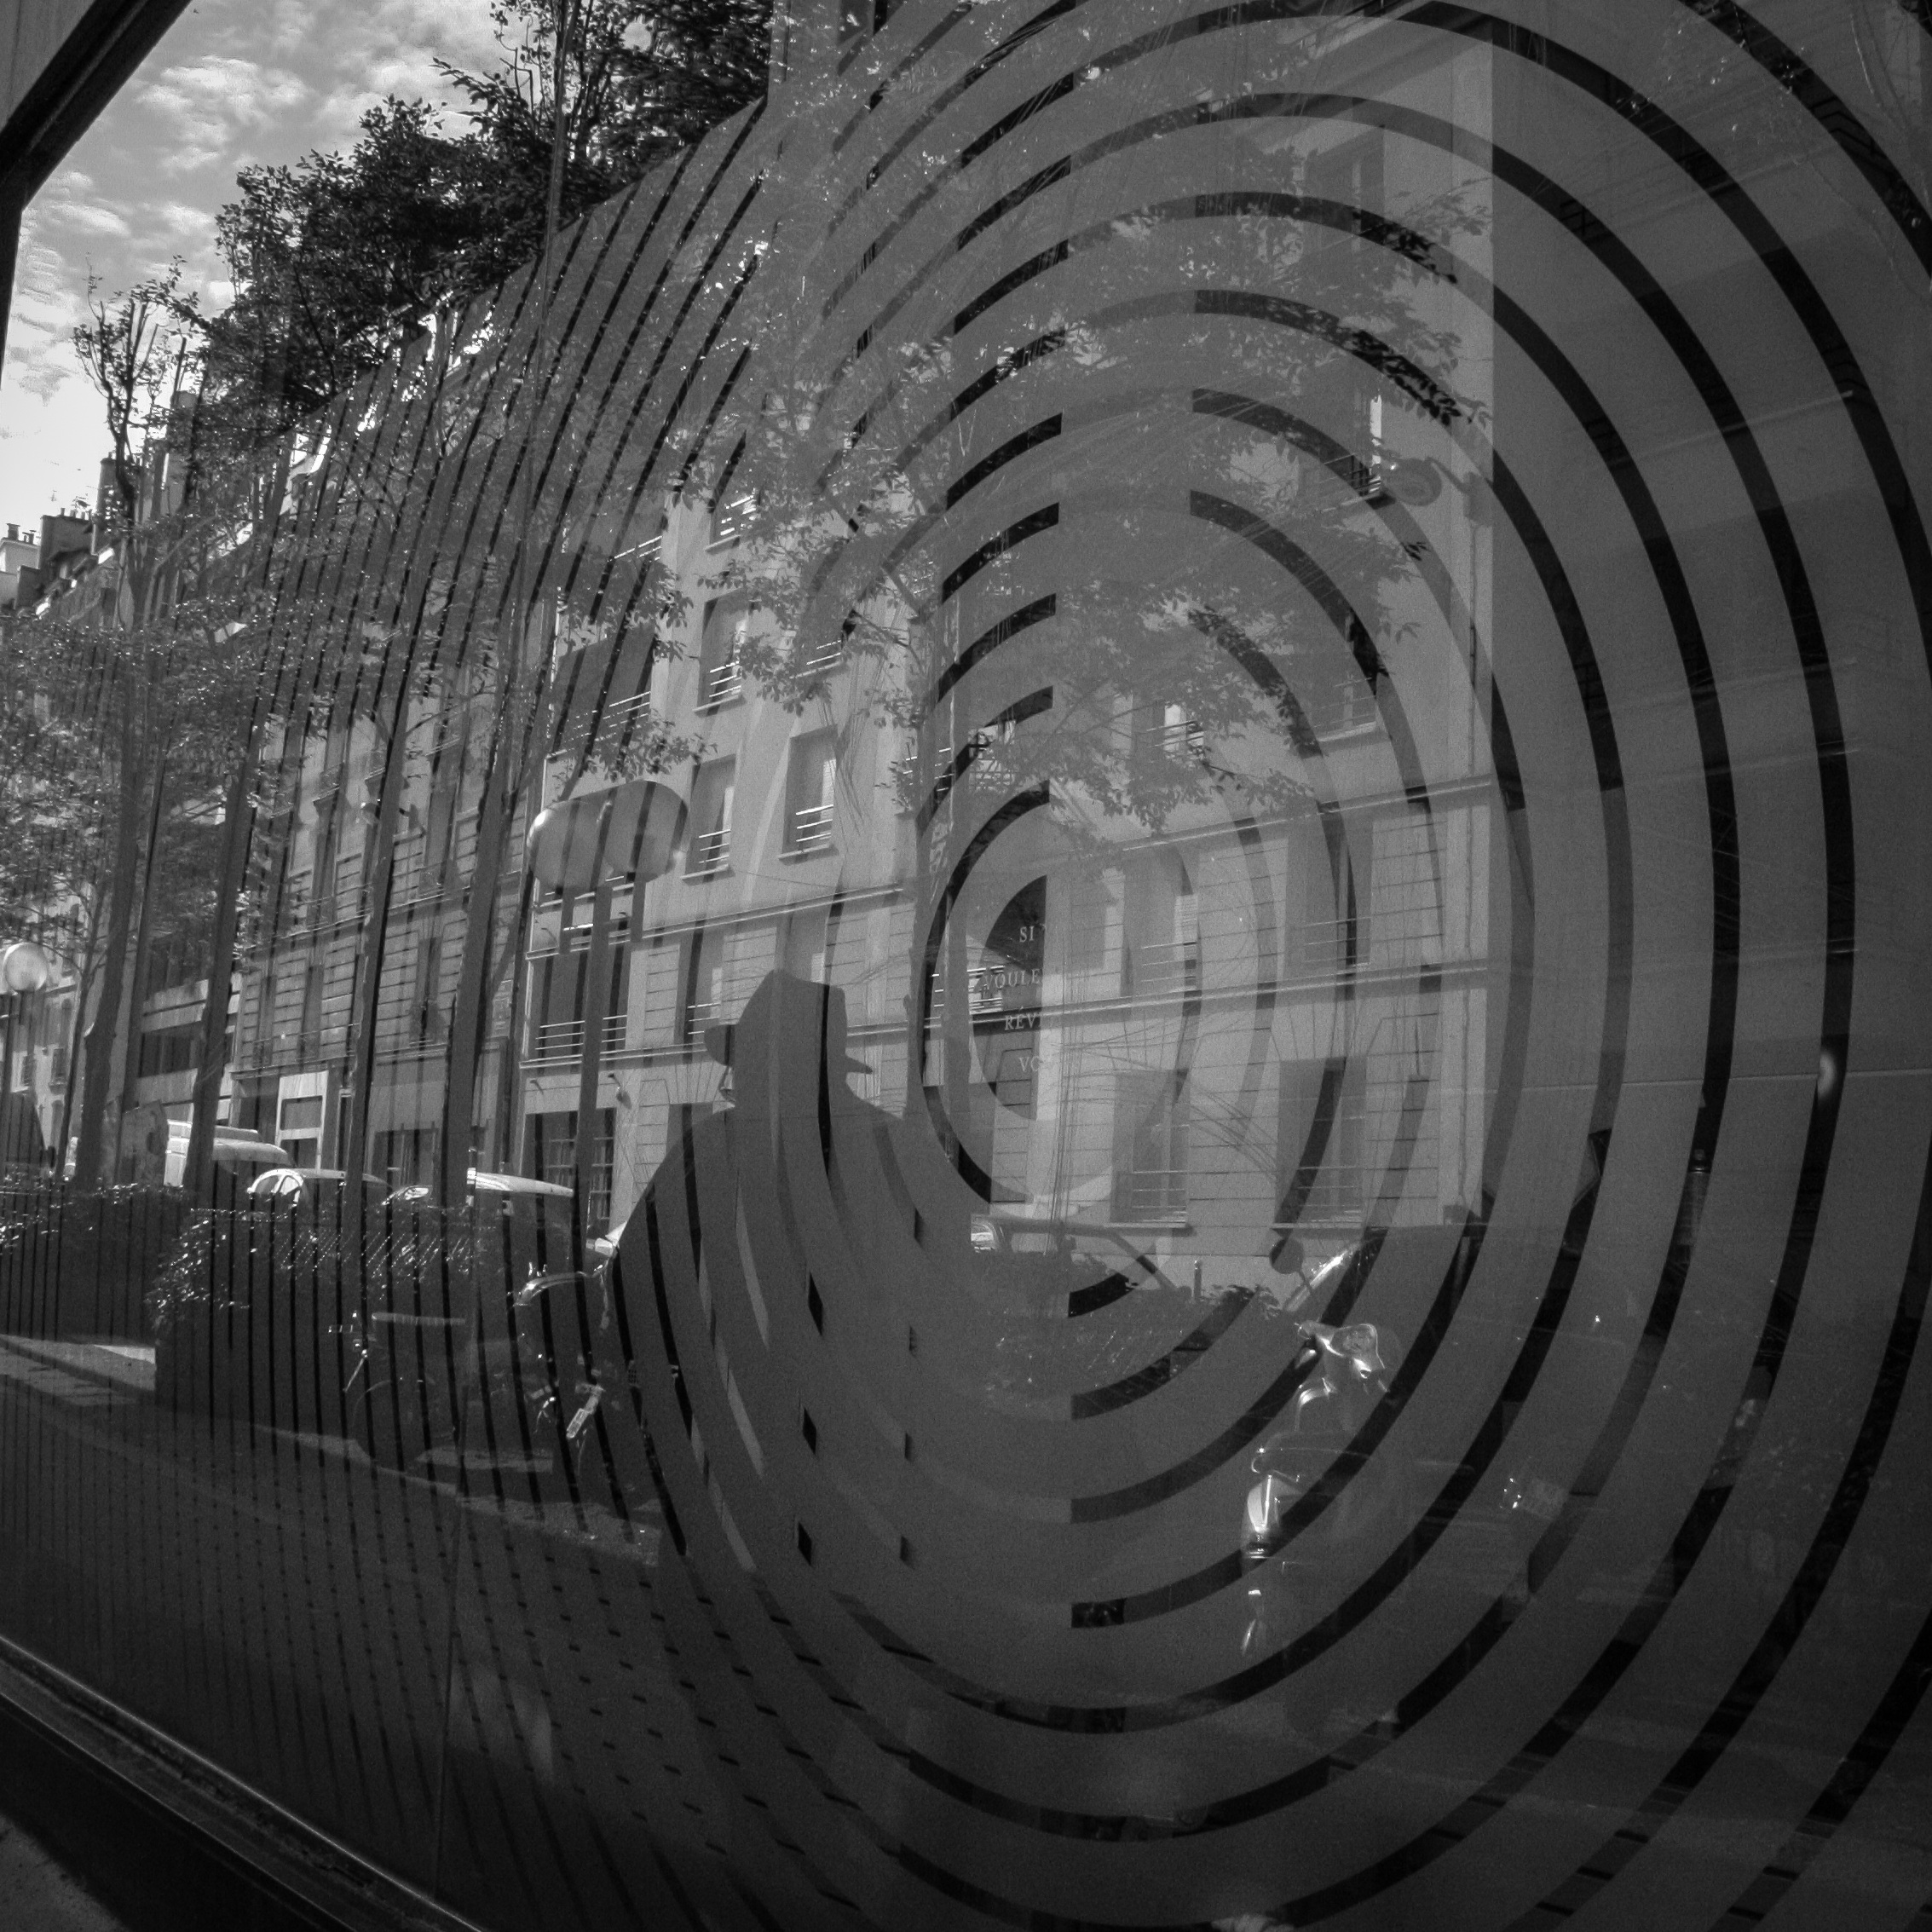
light, black and white, street, photography, wheel, spiral, paris, line, reflection, darkness, black, monochrome, circle, symmetry, shape, showcase, monochrome photography